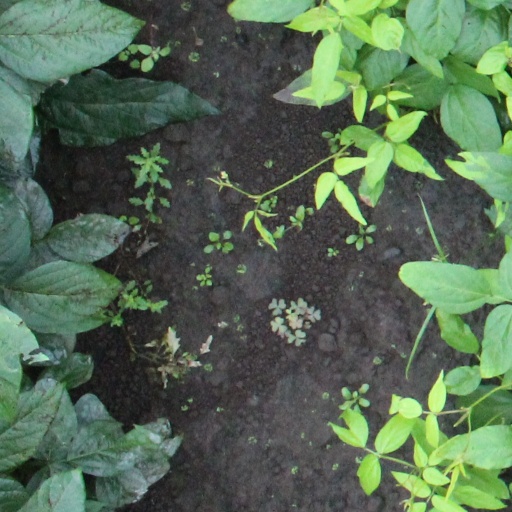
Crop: soybean